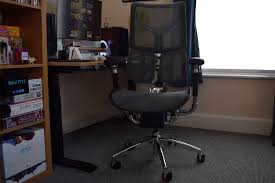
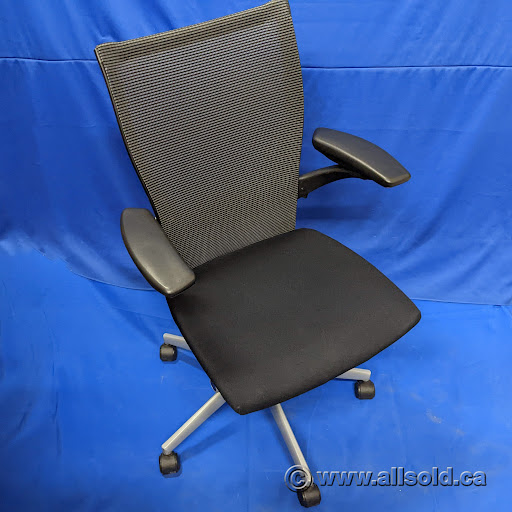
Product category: items_chair
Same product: no